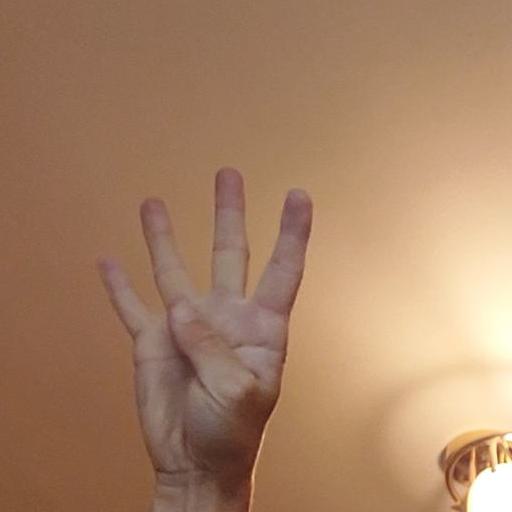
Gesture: four